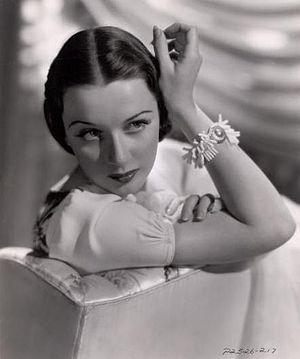
Eileen Patricia Augusta Fraser Morison, dite Patricia Morison, est une actrice et chanteuse américaine, née à New York le 19 mars 1915 et morte à West Hollywood le 20 mai 2018.